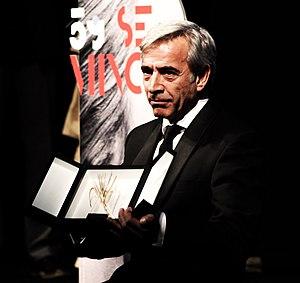
La vingt-cinquième édition du Courmayeur Noir in Festival se déroule du 8 décembre 2015 au 13 décembre 2015 à Courmayeur. Le festival présente le meilleur du genre noir, du cinéma à la littérature, en passant par la télévision. Sept films étaient en avant-première pour le Lion noir.